Neuengamme, Hamburg

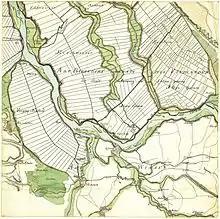
Neuengamme about 1790 (Historical map of Gustav Adolf von Varendorf)

From December 1938 through May 1945, the concentration camp at Neuengamme "(German: Konzentrationslager Neuengamme)" had more than 106,000 inmates—including all sub camps—almost half of them died.